William Henn

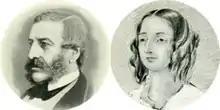
William's granddaughter Mary Henn and her husband John Stanford

William Henn married Elizabeth Parry, of whose parents and family background little seems to be known; he was the father of three daughters and one son, William Henn junior, a Master in Chancery. The younger William married Susaana Lovett, sister of Sir Jonathan Lovett, 1st Baronet, of Liscombe House, Buckinghamshire, and had six children, including Jonathan Henn, a barrister, who is best remembered for prosecuting John Mitchel. Sir Charles Villiers Stanford, the famous conductor and composer, was his descendant in the next generation, the son of Jonathan's sister Mary "a lady of great charm and good manners", who married John James Stanford.